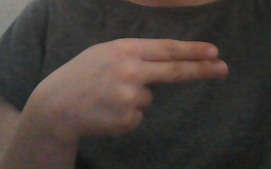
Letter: ain